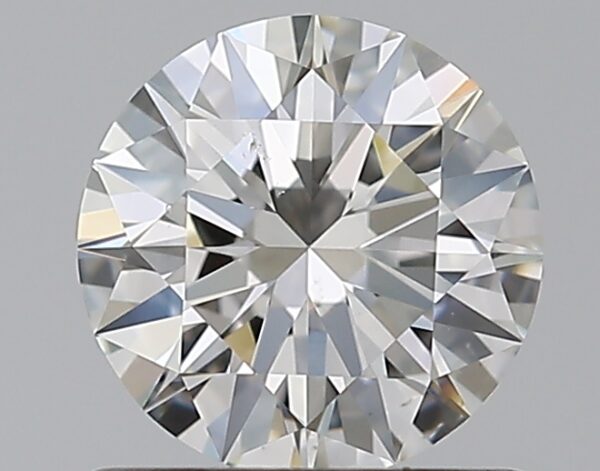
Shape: round
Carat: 0.7
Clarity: VS2
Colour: H
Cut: EX
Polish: EX
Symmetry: EX
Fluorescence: N
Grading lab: GIA
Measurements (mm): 5.72 x 5.75 x 3.49